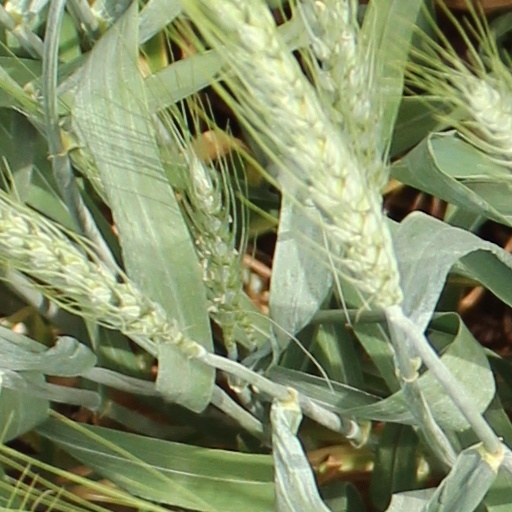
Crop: wheat